Daewoo Lacetti

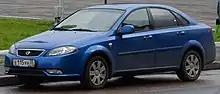
Ravon Gentra

It was sold as the Chevrolet Lacetti and includes 5-door hatchback, sedan and station wagon models.